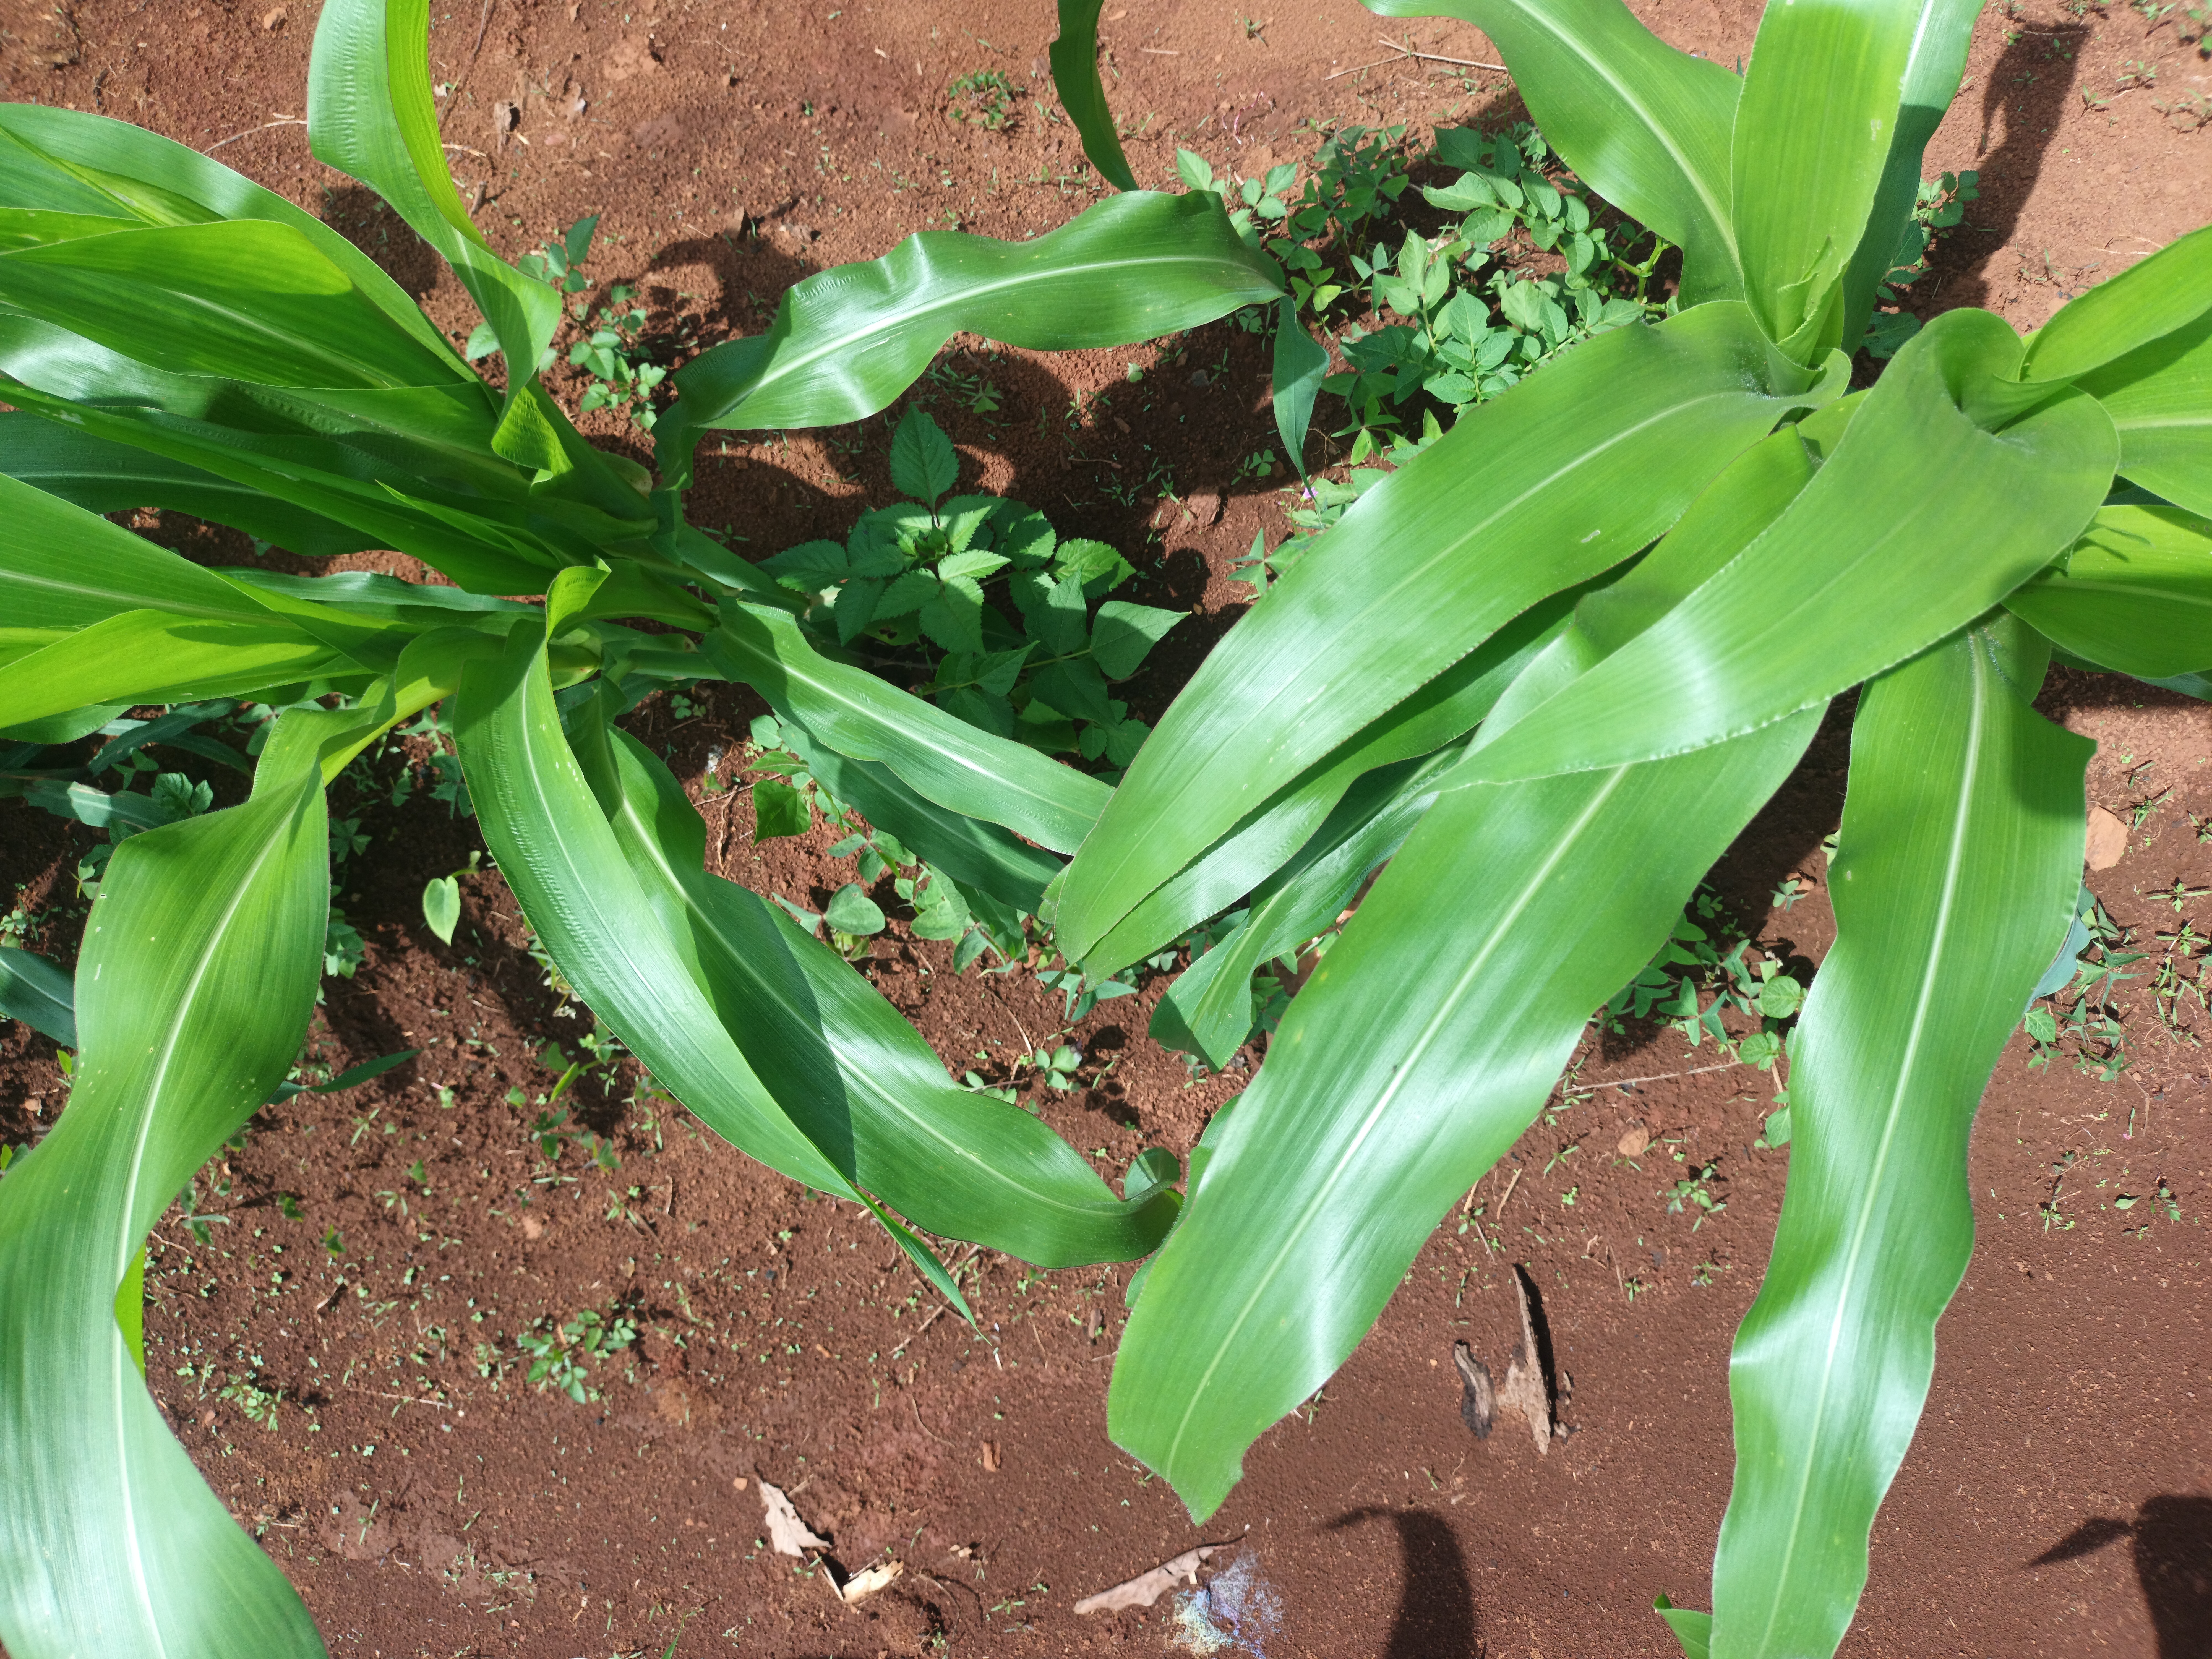
Label: healthy